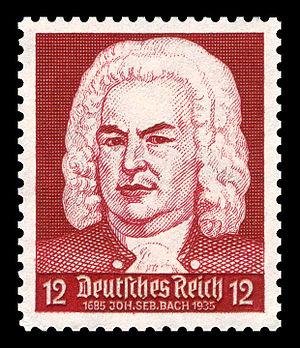
Cette liste recense les personnalités figurant sur les timbres-poste d'Allemagne fédérale, de la République Démocratique d'Allemagne, des diverses zones d'occupation alliées, de la Sarre, du Troisième Reich, de la République de Weimar, de l'Empire Allemand ainsi que des divers petits royaumes qui l'ont précédé.